DYA framework

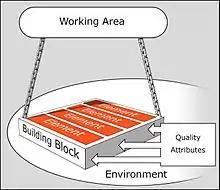
3D graphic of the building blocks model

This Infrastructure Architecture Repository contains architecture & design guidelines in the form of construction models at various levels and from various angles. It is constructed by making use of one of the most important tools of DYA|Infrastructure: The Building Blocks Model. The first thing you should know about the Building Blocks Model is that it is primarily a decomposition tool. That means that it is used to dissect infrastructure landscapes into logical dimensions and parts to enable structured and methodological modeling (composition). It's like defining the Periodic Table first, to subsequently practice chemistry in an orderly fashion.